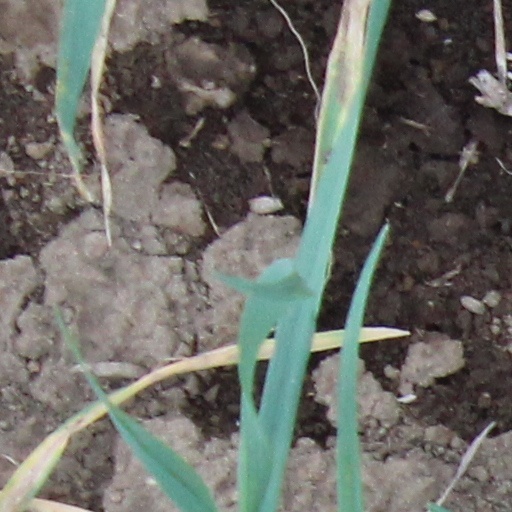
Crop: wheat